Walled City of Lahore

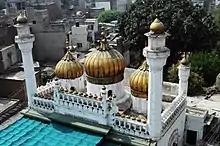
The Sunehri Mosque is named for its gilded domes.

The Sunheri Mosque (or "Golden Mosque"), also known as the Talai Mosque, is a late Mughal architecture-era mosque in Lahore's walled city that is named in honour of its gilded domes. Unlike the Wazir Khan Mosque and Badshahi Mosque which were built at the zenith of the Mughal Empire in the 17th century, the Sunehri Mosque was built in 1753 when the empire was in decline.